Jacek Żakowski

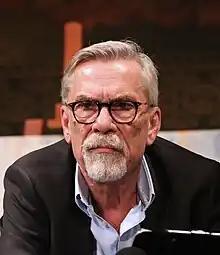
Żakowski in 2023

Jacek Wojciech Żakowski (born 17 August 1957) is a Polish journalist and author. In 1989 he was head of the editorial division of "Gazeta Wyborcza", 1989–1990 spokesman of the Citizens Parliamentary Club, in 1991–1992 president of the Polish Agency Informacyjna, journalist of the weekly "Polityka". Since 1999 head of the Collegium Civitas Journalism Department in Warsaw.